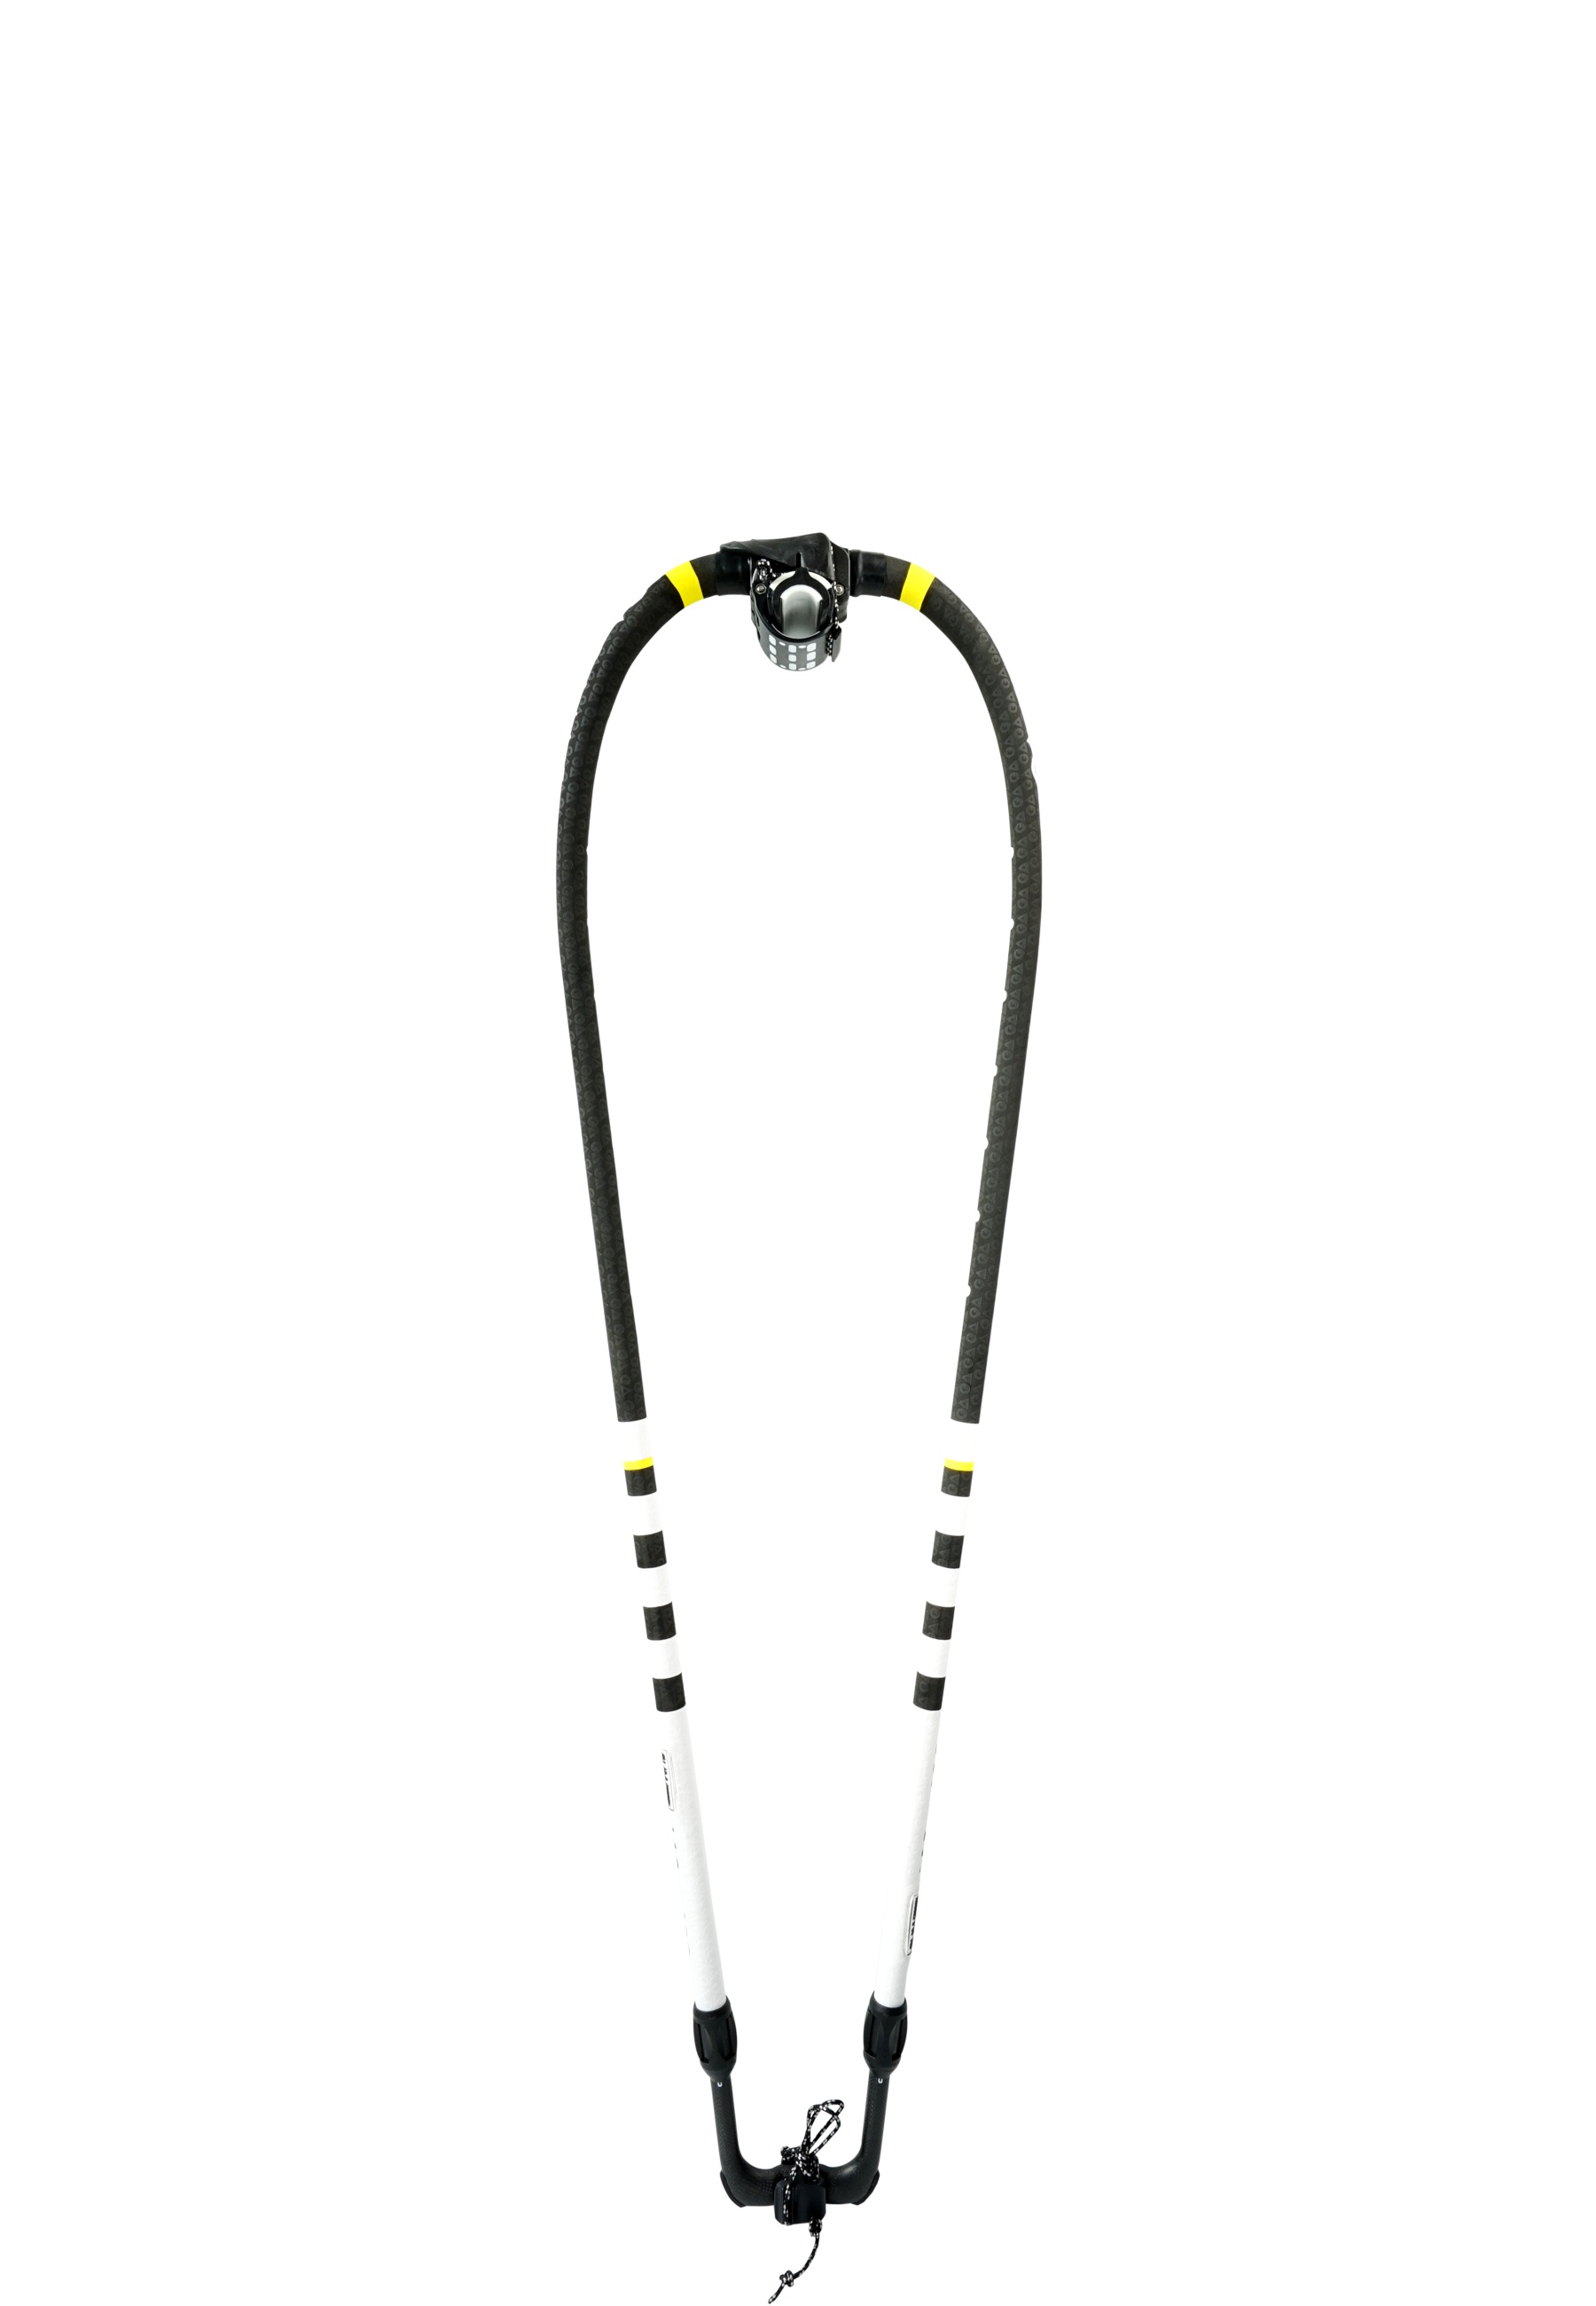
GA-Booms 2023 Wave 100% Carbon SLIM
The GA-Booms 2023 Wave 100% Carbon SLIM is a high-performance windsurfing boom designed for the avid rider. Made with 100% carbon, it is incredibly lightweight and strong, ensuring a responsive and stable ride. Its slim design reduces wind resistance, allowing for faster speeds and greater control. Improve your windsurfing experience with the GA-Booms 2023 Wave 100% Carbon SLIM.
Brand: Gaastra
Category: Sporting Goods > Outdoor Recreation > Boating & Water Sports > Windsurfing > Windsurfing Board Parts > Windsurfing Board Masts